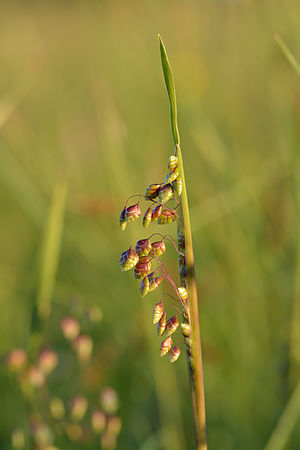
Hjertegræs (art)
Hjertegræs (Briza media)